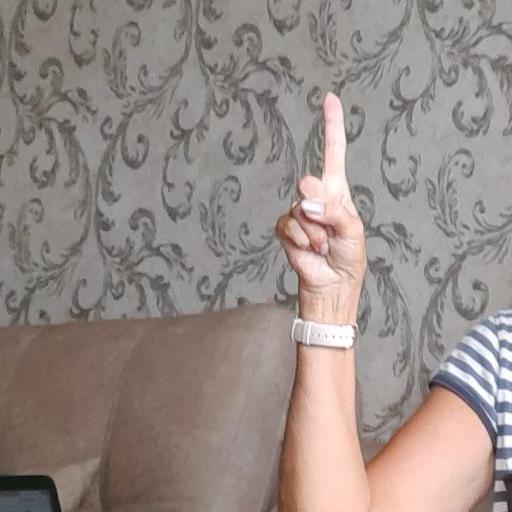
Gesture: one